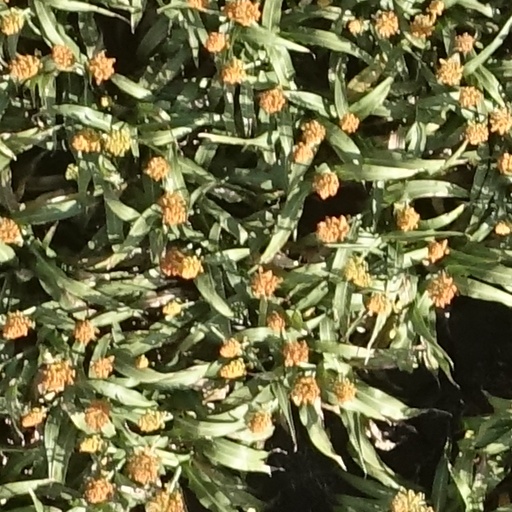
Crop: sorghum